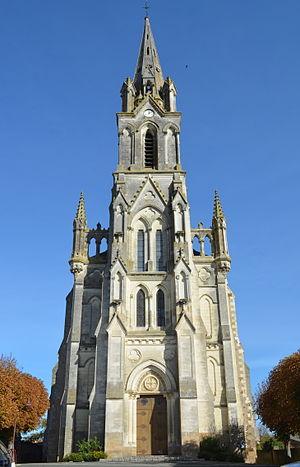
Eglise de Jallais (Maine-et-Loire)
Jallais est une ancienne commune française située dans le département de Maine-et-Loire, en région Pays de la Loire, devenue le 15 décembre 2015 une commune déléguée au sein de la commune nouvelle de Beaupréau-en-Mauges.
La liste des églises de Maine-et-Loire recense de la manière la plus complète possible les églises, cathédrale et basiliques situées dans le département français de Maine-et-Loire.